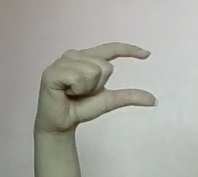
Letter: dal